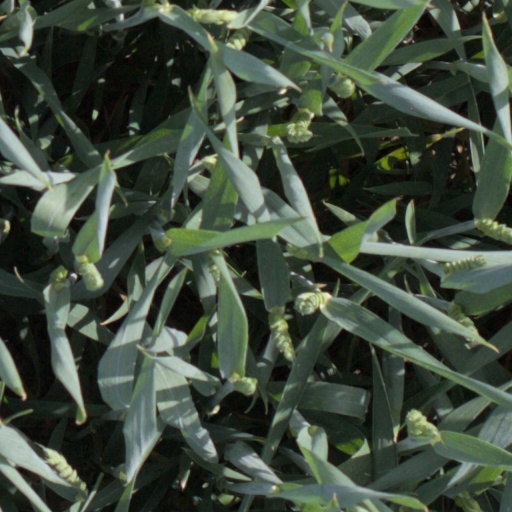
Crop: wheat